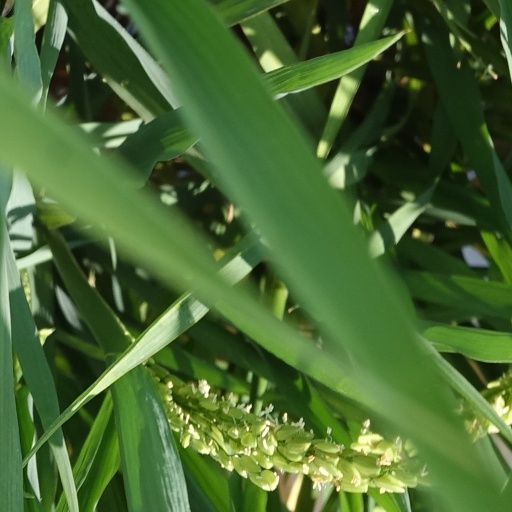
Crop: rice